Reynold Básztély

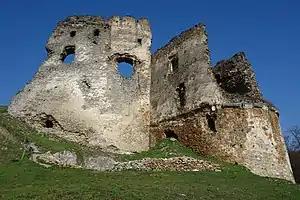
The ruins of Csicsva (Čičava), today in Slovakia

At this time, Béla's relationship with his oldest son and heir, Stephen, became tense, which caused a civil war lasting until 1266. Despite this confrontation, Reynold remained loyal to the duke and participated in numerous military campaigns and battles in the upcoming years. After a brief conflict, Béla IV and his son divided the country and Stephen received the lands to the east of the Danube in 1262. Reynold participated in the duke's Bulgarian campaign in the second half of 1263, when Stephen sent reinforcements to Bulgaria to assist Despot Jacob Svetoslav in his war against the Byzantine Empire. Returning home, Reynold became a key figure in the evolving civil war between father and son. When Béla's Judge royal, Lawrence arrived at the head of a new army and forced Stephen to retreat to Feketehalom (now Codlea, Romania) in the summer of 1264, Reynold was one of the few defenders of the fortress. Lawrence laid siege to the fort, but Stephen's partisans relieved it. Stephen launched a counter-offensive and forced his father's army to retreat. He gained a decisive victory over his father's army in the Battle of Isaszeg in March 1265. Reynold bravely fought in the skirmish, his left eye was seriously injured. Despite this, he was able to knock out Henry Kőszegi, the leader of the royal army, of the saddle with his lance and capture the powerful baron. During the civil war in Hungary, Stephen's vassal, Despot Jacob Svetoslav submitted himself to Tsar Constantine Tikh of Bulgaria. In the summer of 1266, Stephen invaded Bulgaria, seized Vidin, Pleven and other forts and routed the Bulgarians in five battles. Reynold participated in the war, according to a royal charter from 1270.